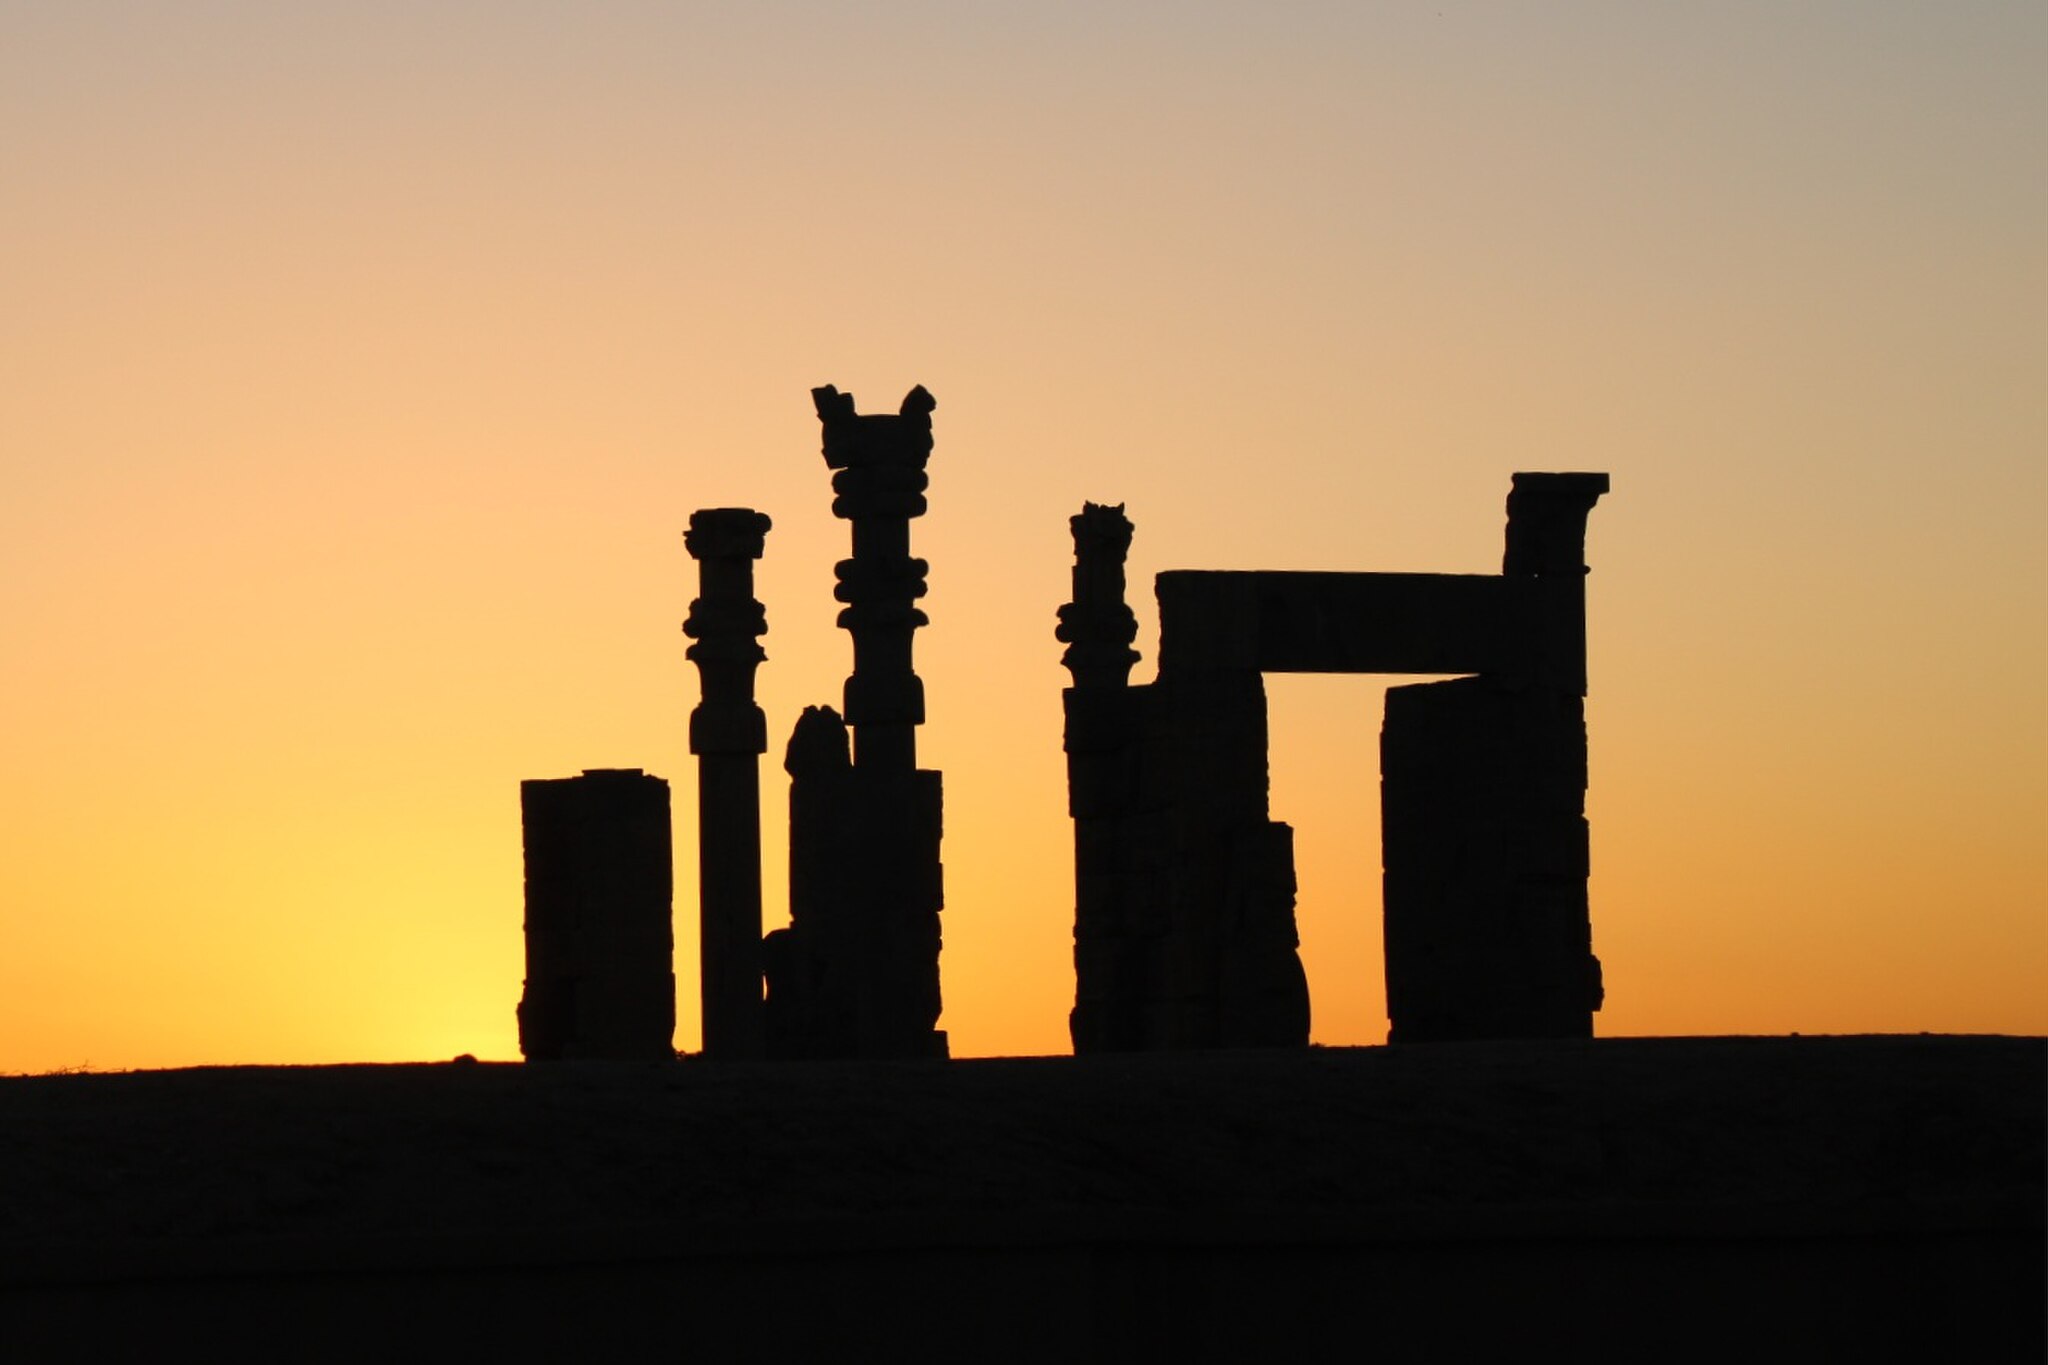
Title: Persepolis2025
Date: 2025-03-20 18:06:00
Categories: Persepolis, Self-published work, Cultural heritage monuments in Iran with known IDs, Uploaded via Campaign:wlm-ir, Files with coordinates missing SDC location of creation, Images from Wiki Loves Monuments missing SDC participant in, Images from Wiki Loves Monuments in Marvdasht, Images from Wiki Loves Monuments missing SDC inception, Images from Wiki Loves Monuments missing SDC creator, Images from Wiki Loves Monuments missing SDC depicts, Images from Wiki Loves Monuments missing SDC location of creation, Images from Wiki Loves Monuments missing SDC source of file, Cultural heritage monuments in Iran missing SDC location of creation, Cultural heritage monuments in Iran missing SDC depicts, Images from Wiki Loves Monuments 2025, Images from Wiki Loves Monuments 2025 in Iran